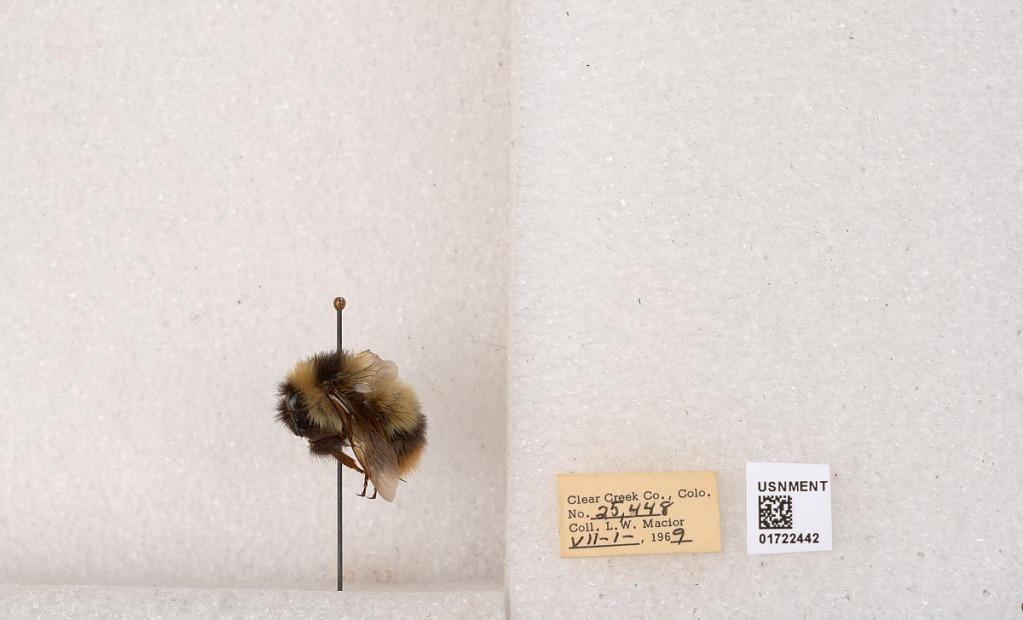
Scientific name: Bombus kirbyellus
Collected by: L. Macior
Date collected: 1969-7-1
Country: United States
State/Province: Colorado
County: Clear Creek
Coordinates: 39.6891, -105.644